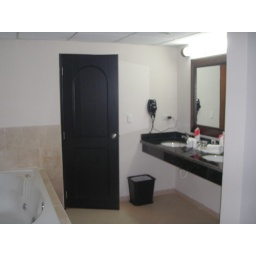
bathroom in the bed room